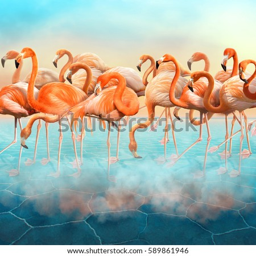
composition with a range of beautiful red flamingo in the blue surreal desert with colorful sunset sky